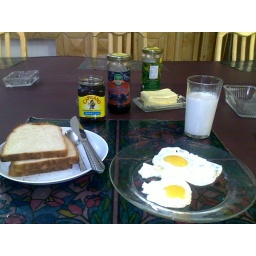
Breakfast in our #kabul office :) u car order this everyday at the office before 10am. #fb